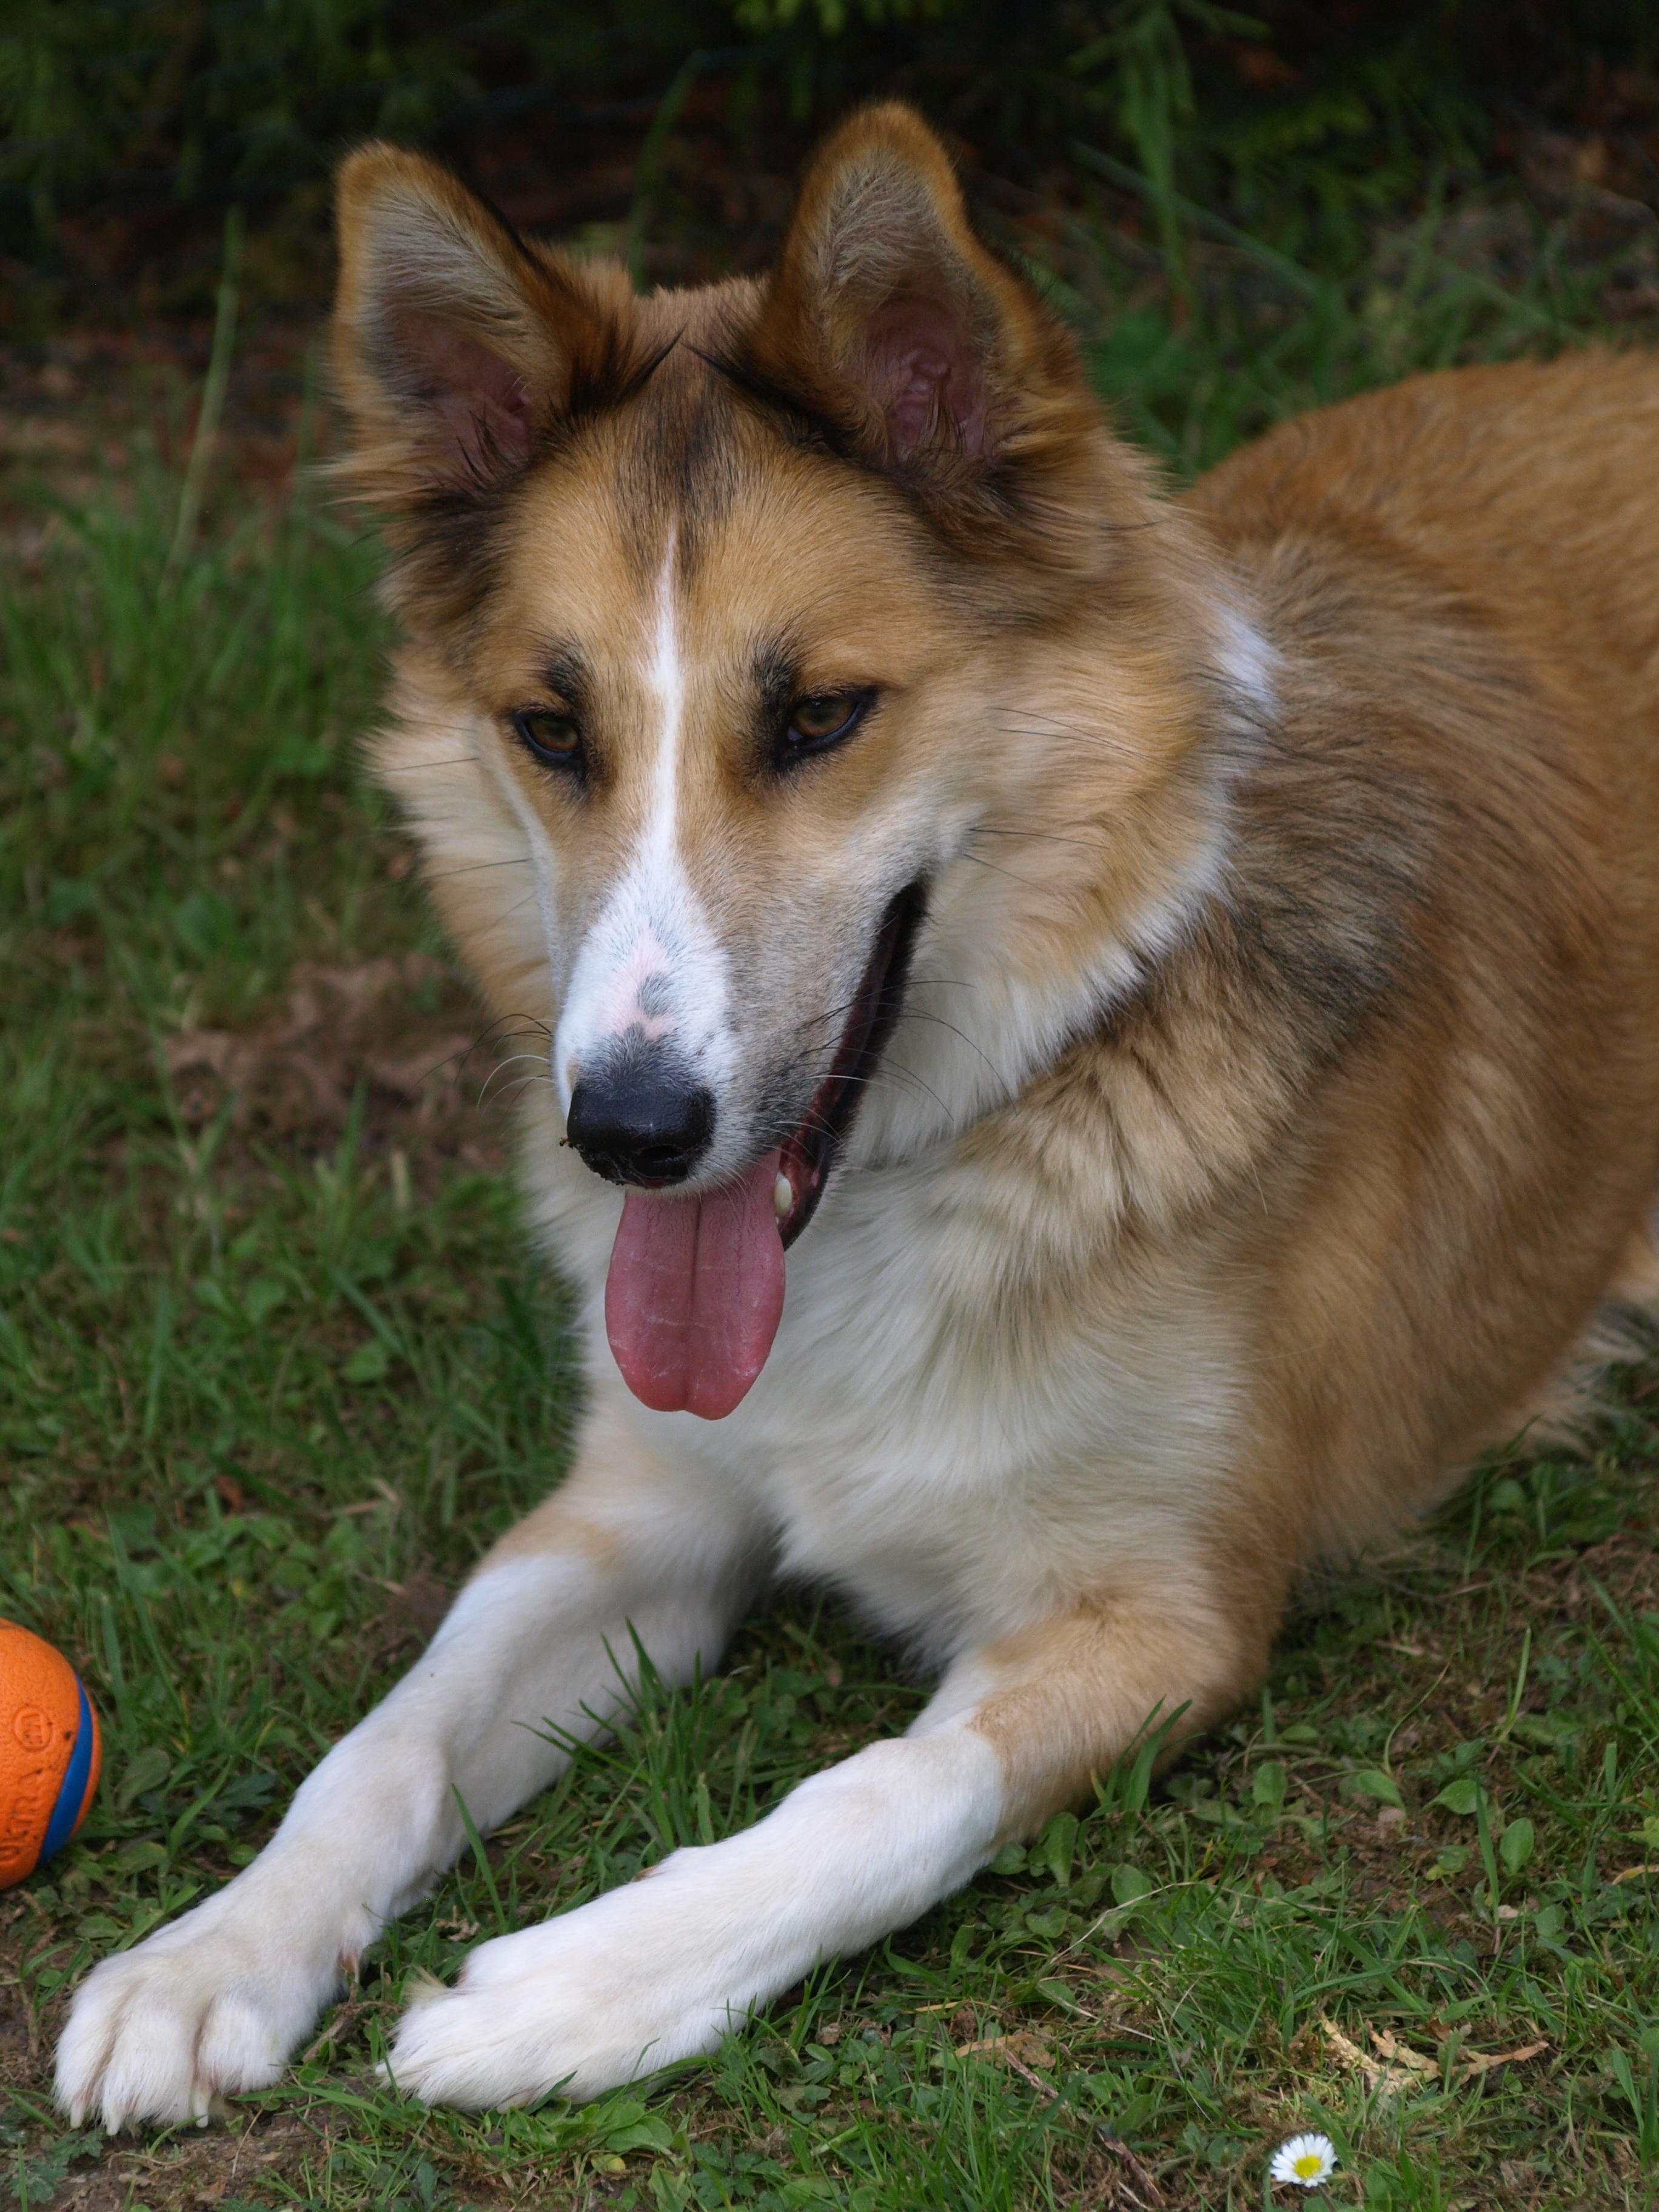
warm, dog, collie, mammal, pant, hybrid, vertebrate, tongue, dog breed, dog on meadow, shetland sheepdog, dog like mammal, saarloos wolfdog, wolfdog, czechoslovakian wolfdog, carnivoran, dog breed group, greenland dog, east siberian laika, west siberian laika, dog crossbreeds, native american indian dog, icelandic sheepdog, norwegian lundehund, rough collie, dog and summer, scotch collie